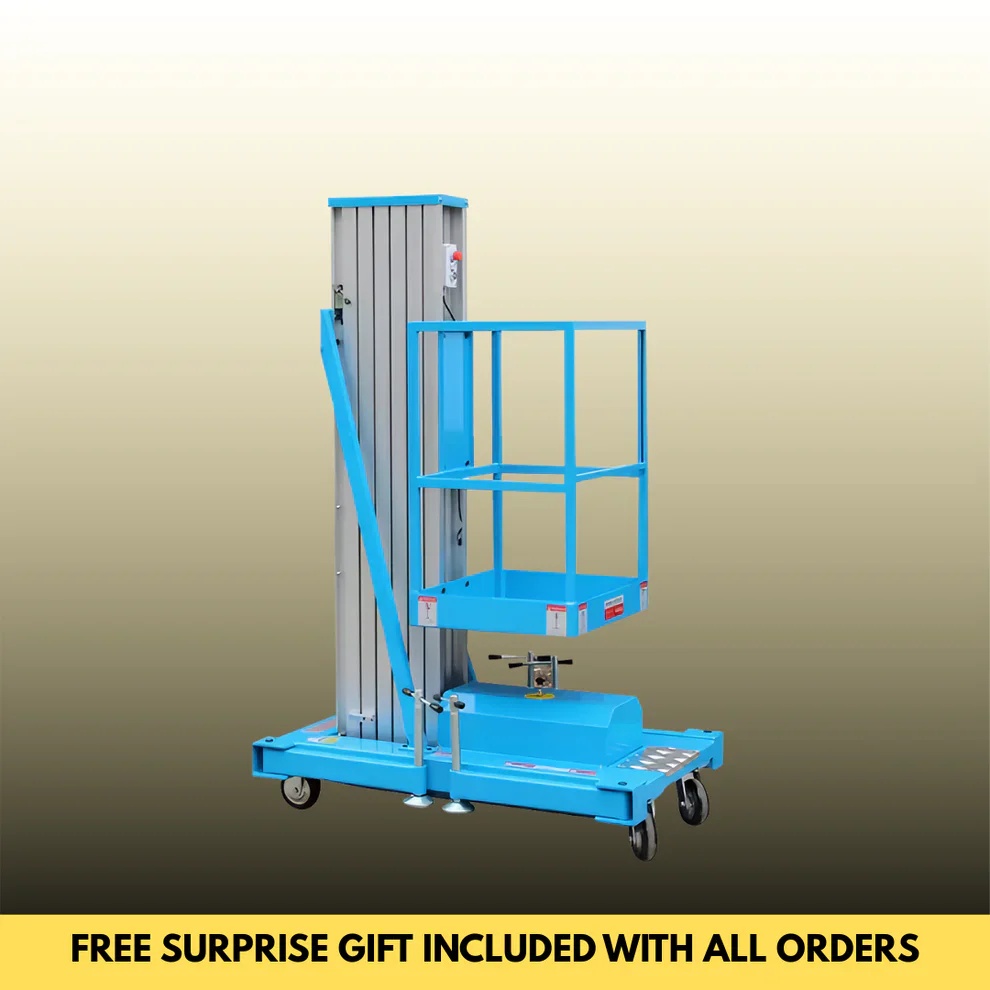
SAGE LiftMax™
#1 One-person aluminum lift! Easy Mobility and Setup Safe Single-Person Operation Compact and Space-Saving Design Lightweight but Strong Construction Why SAGE LiftMax Here are the 4 biggest benefits of the SAGE Compact aluminum lift for one-person height access. Quick & Easy Setup Deploys in just minutes with tool-free operation and simple controls, so you can get to work faster. Compact for Any Space Slim vertical mast fits through standard doorways and works efficiently in tight indoor areas or high-ceiling facilities. Durable & Lightweight Design Built from high-strength aluminum alloy, combining long-lasting reliability with easy maneuverability. Safe & Secure Operation Outriggers, guardrails, and anti-slip platform ensure stability and operator safety at heights up to 10 m. 40,000+ Sold! Join thousands of others who enjoy using our product daily! Perfect for High Windows The SAGE LiftMax has completely changed how we handle exterior window cleaning. It sets up quickly, feels secure even at full height, and the aluminum frame makes it light enough to move between sites without stress. Working several meters up no longer feels risky, and my team trusts it every time. Daniel R. | Verified Buyer | Window cleaning Reliable for Daily Maintenance In our warehouse, we need a dependable lift for fixing lights and reaching high racks. The SAGE LiftMax is compact enough to move between aisles but solid enough to give complete stability. Setup is fast, and the safety rails give me confidence for my staff. It has quickly become essential for our daily operations. James K. | Verified Buyer | Light repair Great on Construction Sites On job sites, we can’t waste time with complicated equipment. The SAGE LiftMax is straightforward, strong, and easy to position on uneven ground. It gives me safe access to upper floors during construction, and its mobility saves us from using bulky scaffolding. A very practical solution that boosts both safety and efficiency. Miguel R. | Verified Buyer | Building work Trustpilot reviews Safe and Reliable Every Time We’ve been using the SAGE LiftMax™ for several months, and it’s been a real game-changer. The setup is incredibly fast, and our team can reach high areas in minutes without hassle. It feels very secure when elevated, and the compact design means we can use it even in narrow aisles. Maintenance is simple, and the aluminum frame makes it easy to move between locations. Highly recommended for any facility looking for a safe, efficient lift. — David R Perfect for Tight Spaces The SAGE LiftMax™ is perfect for our hotel operations. We needed something stable but compact enough to get through our decorative lobby areas without causing damage. This lift rolls in smoothly, sets up quickly, and lets us work safely at height. It stores neatly in our utility area when not in use, which is a big plus in our space-constrained environment. Excellent product that saves us both time and effort. — Laura M Efficient and Easy to Use As an independent contractor, portability and safety are everything. The SAGE LiftMax™ delivers on both fronts. I can move it easily to job sites, set it up within minutes, and get straight to work. The stability and safety rails give me peace of mind while working at height, and clients appreciate the professional appearance it brings. This tool has boosted both my efficiency and confidence on the job. — Mark T
Category: Business & Industrial > Material Handling > Lifts & Hoists > Personnel Lifts > Vertical Mast Lifts